Moncton

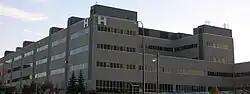
The Dr. Georges-L.-Dumont University Hospital Centre was established in 1922.

The Avenir Centre is an 8,800-seat arena which serves as a venue for major concerts and sporting events and is the home of the Moncton Wildcats of the Quebec Maritimes Junior Hockey League and the Moncton Magic of the National Basketball League of Canada. The CN Sportplex is a major recreational facility which has been built on the former CN Shops property. It includes ten ballfields, six soccer fields, an indoor rink complex with four ice surfaces (the Superior Propane Centre) and the Hollis Wealth Sports Dome, an indoor air supported multi-use building. The Sports Dome is large enough to allow for year-round football, soccer and golf activities. A newly constructed YMCA near the CN Sportsplex has extensive cardio and weight training facilities, as well as three indoor pools. The CEPS at Université de Moncton contains an indoor track and a swimming pool with diving towers. The new Moncton Stadium, also located at the U de M campus was built for the 2010 IAAF World Junior Track & Field Championships. It has a permanent seating for 10,000, but is expandable to a capacity of over 20,000 for events such as professional Canadian football. The only velodrome in Atlantic Canada is in Dieppe. It has since been closed after 17 years of existence due to safety concerns in May 2018. The metro area has a total of 12 indoor hockey rinks and one curling club, Curl Moncton. Other public sporting and recreational facilities are scattered throughout the metropolitan area, including a new $18 million aquatic centre in Dieppe opened in 2009.